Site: brandenburg
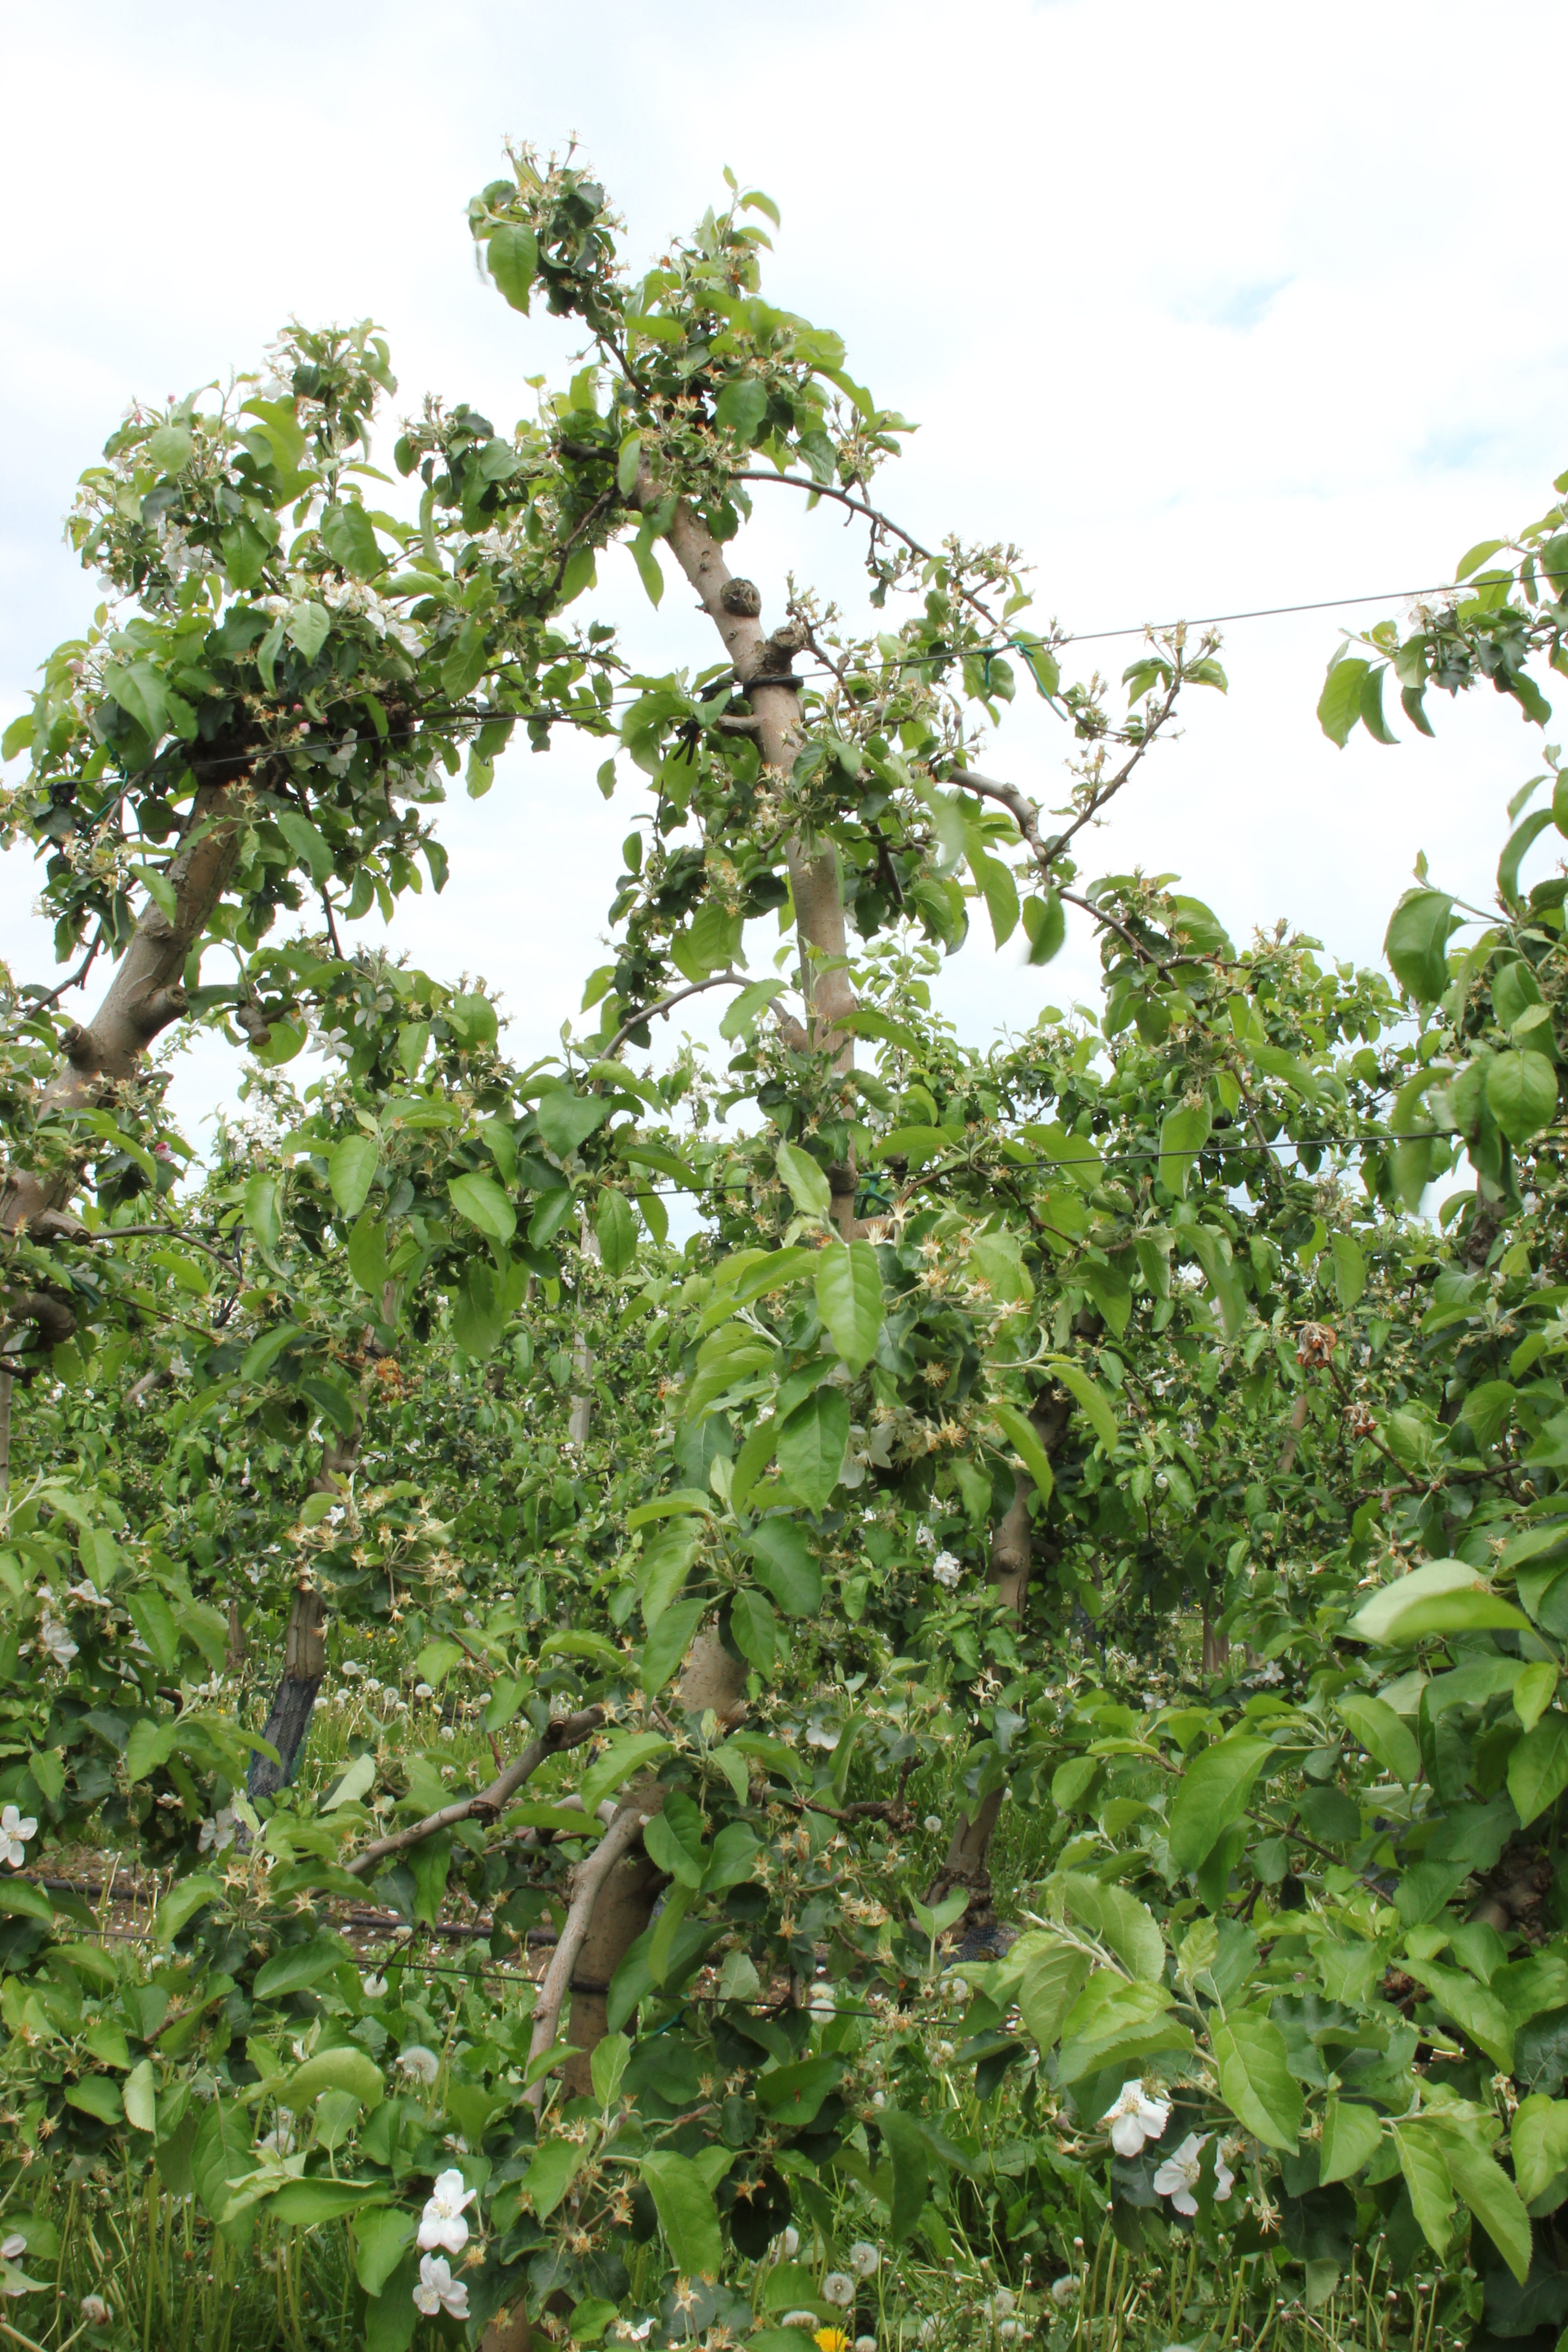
Growth stage (BBCH 67): Flowering